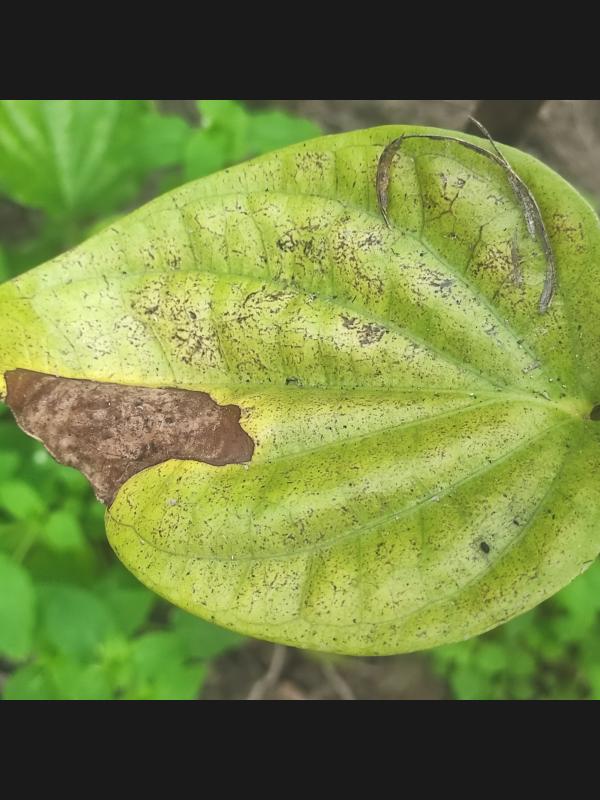
Label: Fungal_Brown_Spot_Disease